Hangang Park

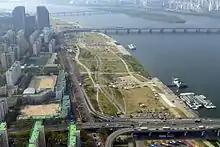
Aerial view of Yeouido Hangang Park (2016)

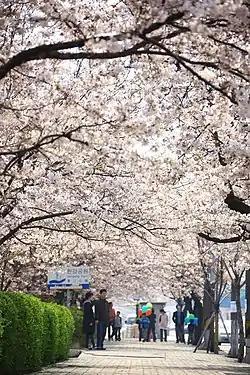
Yeouido Hangang Park during spring

Hangang Park is a park that consists of 12 parks in Seoul, South Korea. It consists of Gwangnaru Park, Jamsil Park, Ttukseom Park, Jamwon Park, Ichon Park, Banpo Park, Mangwon Park, Yeouido Park, Nanji Park, Gangseo Park, Yanghwa Park, and Seonyudo Park.